Am Riesenfeld

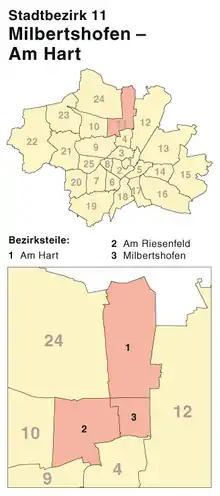
Am Riesenfeld; here number 2

Am Riesenfeld is the westernmost of the three subdistricts of the Munich city district 11 Milbertshofen-Am Hart.